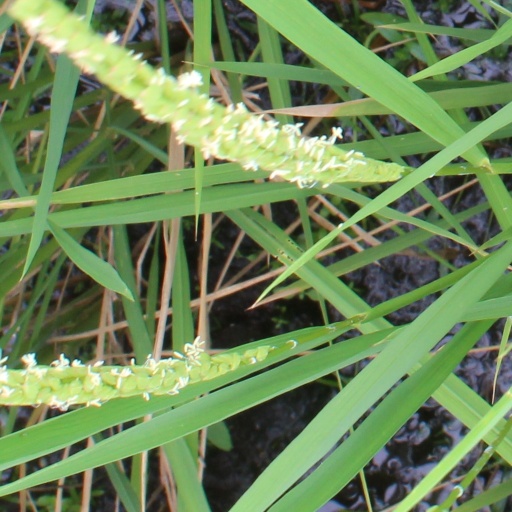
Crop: rice